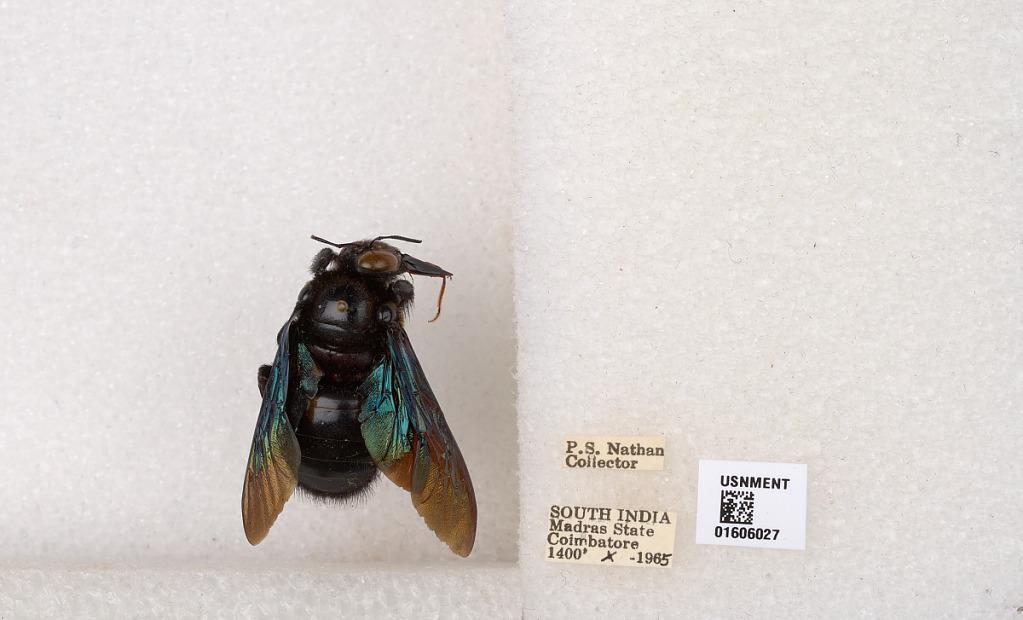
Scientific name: Xylocopa (Biluna) auripennis auripennis Lepeletier
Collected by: P. Nathan
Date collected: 1965-10-1
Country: India
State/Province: Tamil Nadu
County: Coimbatore
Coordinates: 10.9955, 76.9034